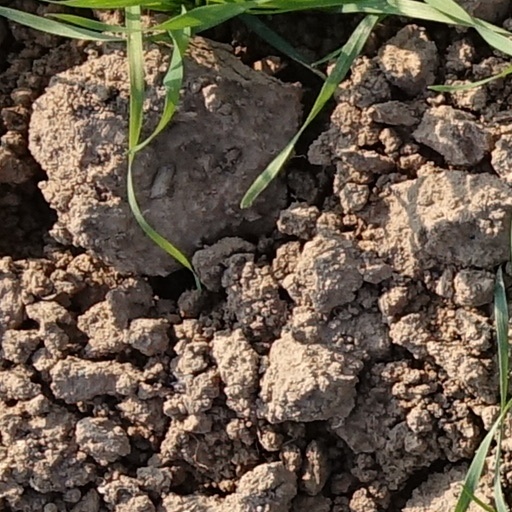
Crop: wheat